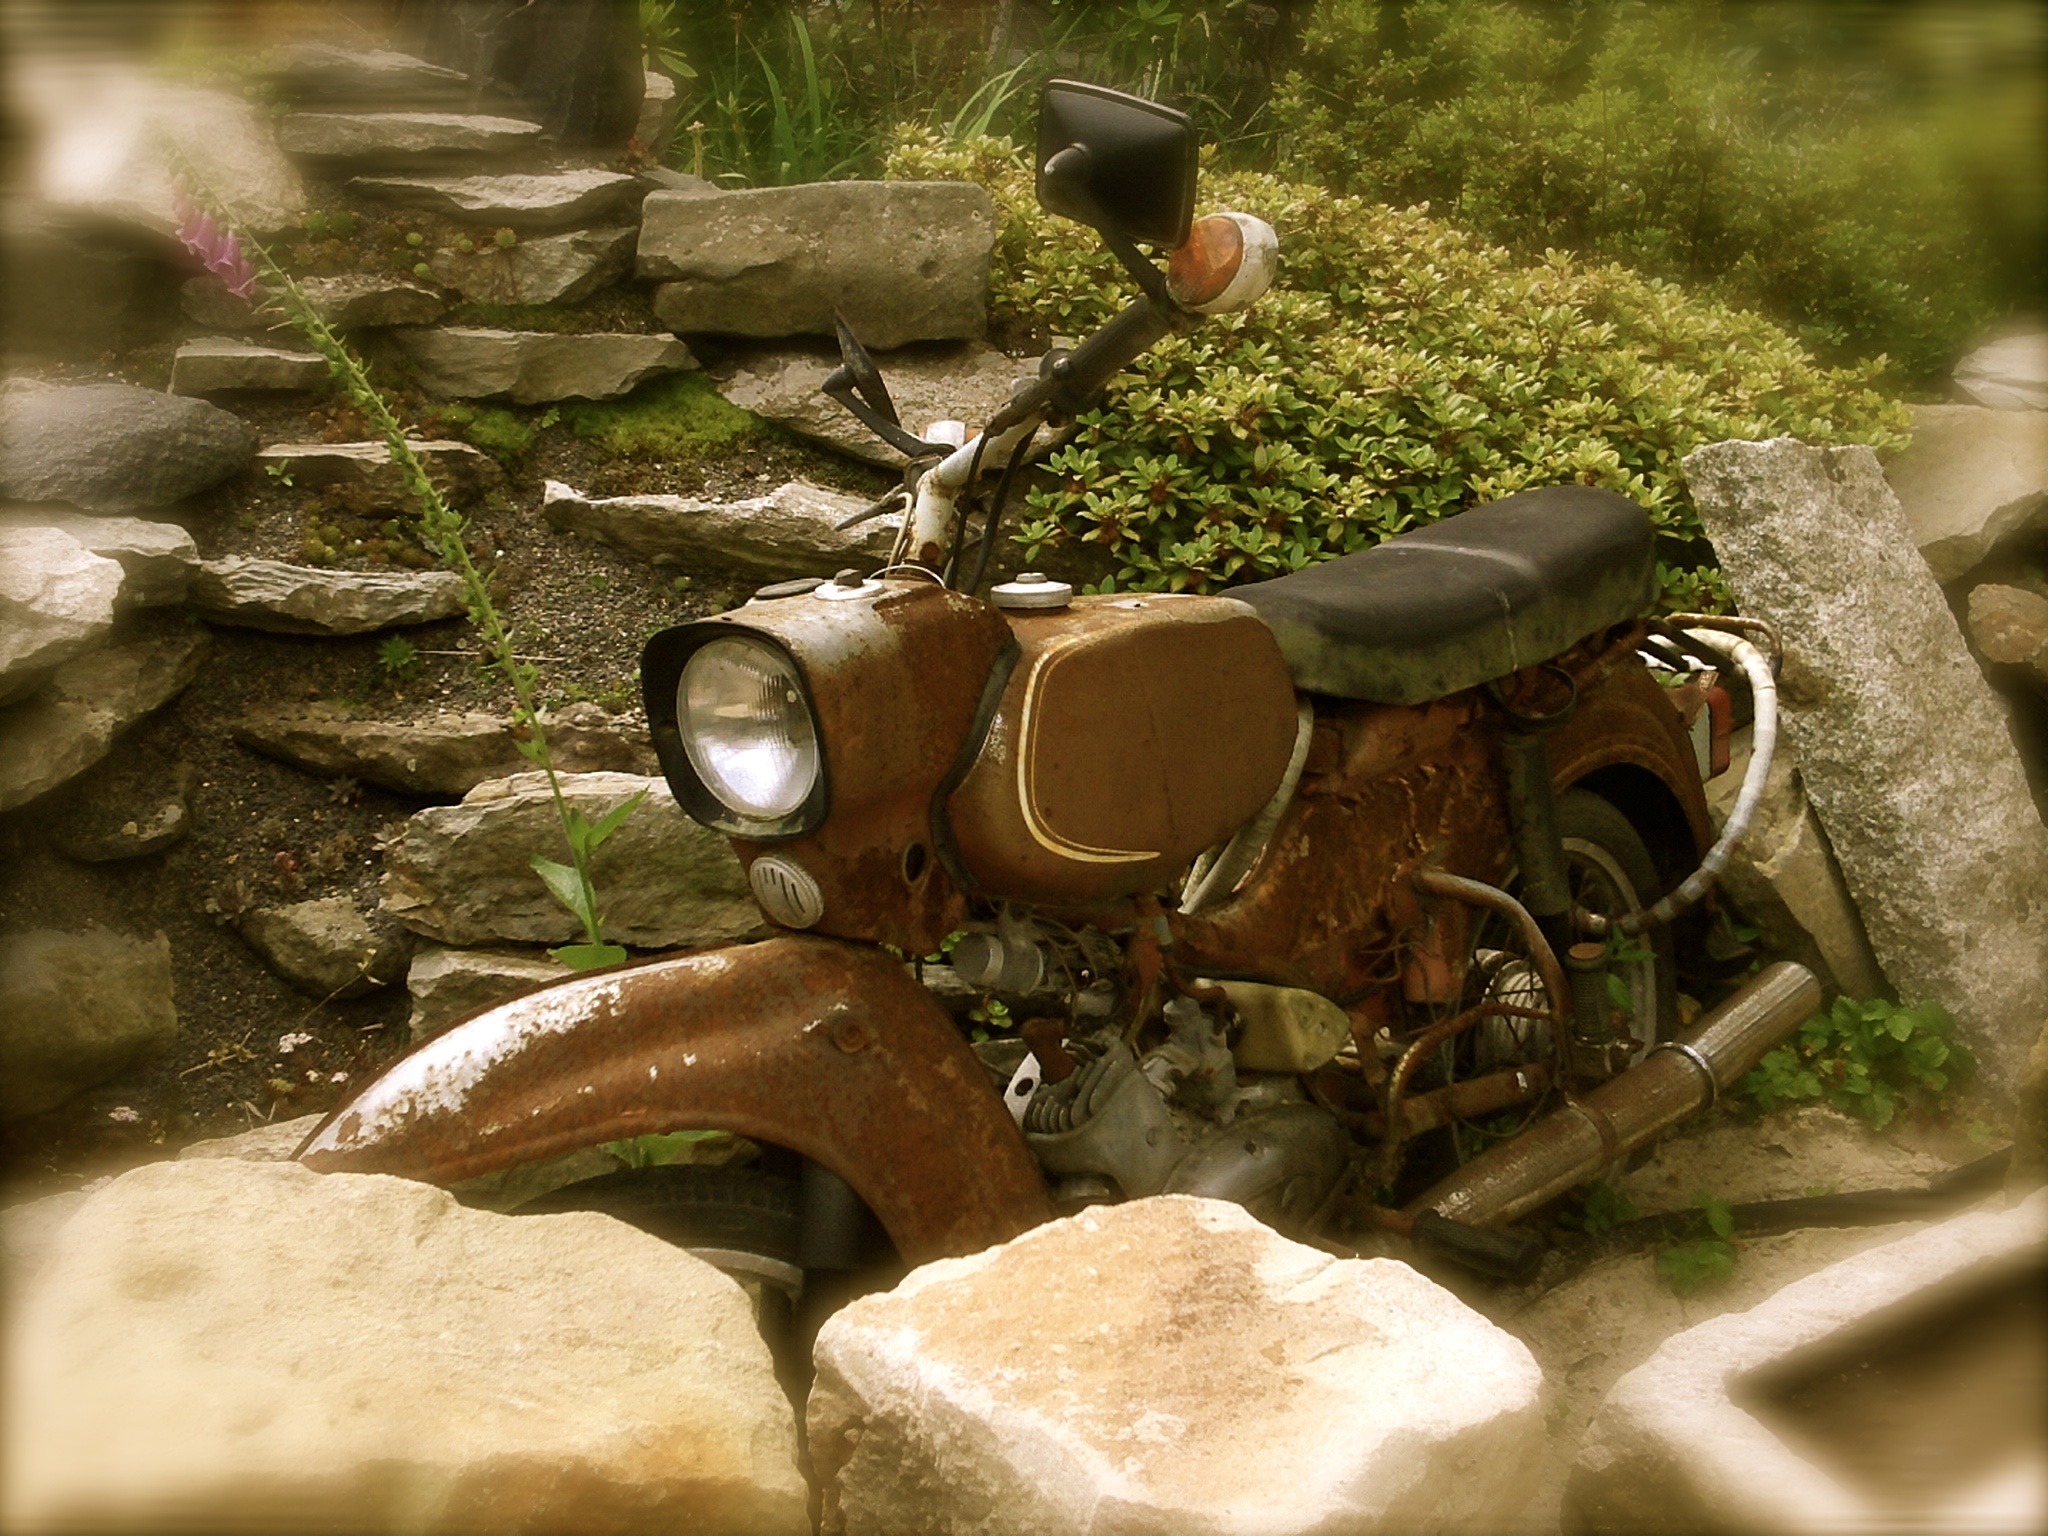
summer, transport, soldier, vehicle, motorcycle, nostalgia, moped, mopeds